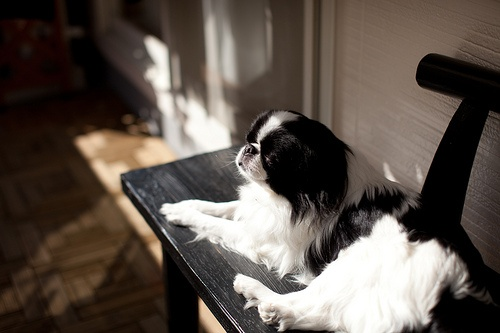
a close up of a dog laying on a bench
A dog is sitting on a black bench.
A dog laying on a bench on a porch.
The dog was laying in the sun on the bench.
A dog is sitting on a bench in front of a wall.